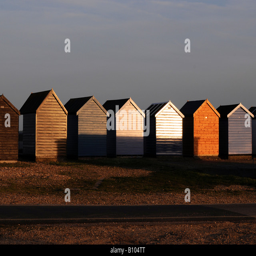
a row of beach huts